Carl-Dieter Spranger

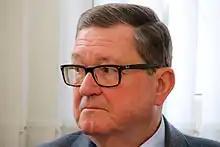
Spranger in 2015

Carl-Dieter Spranger (born 28 March 1939 in Leipzig) is a German politician of the CSU.